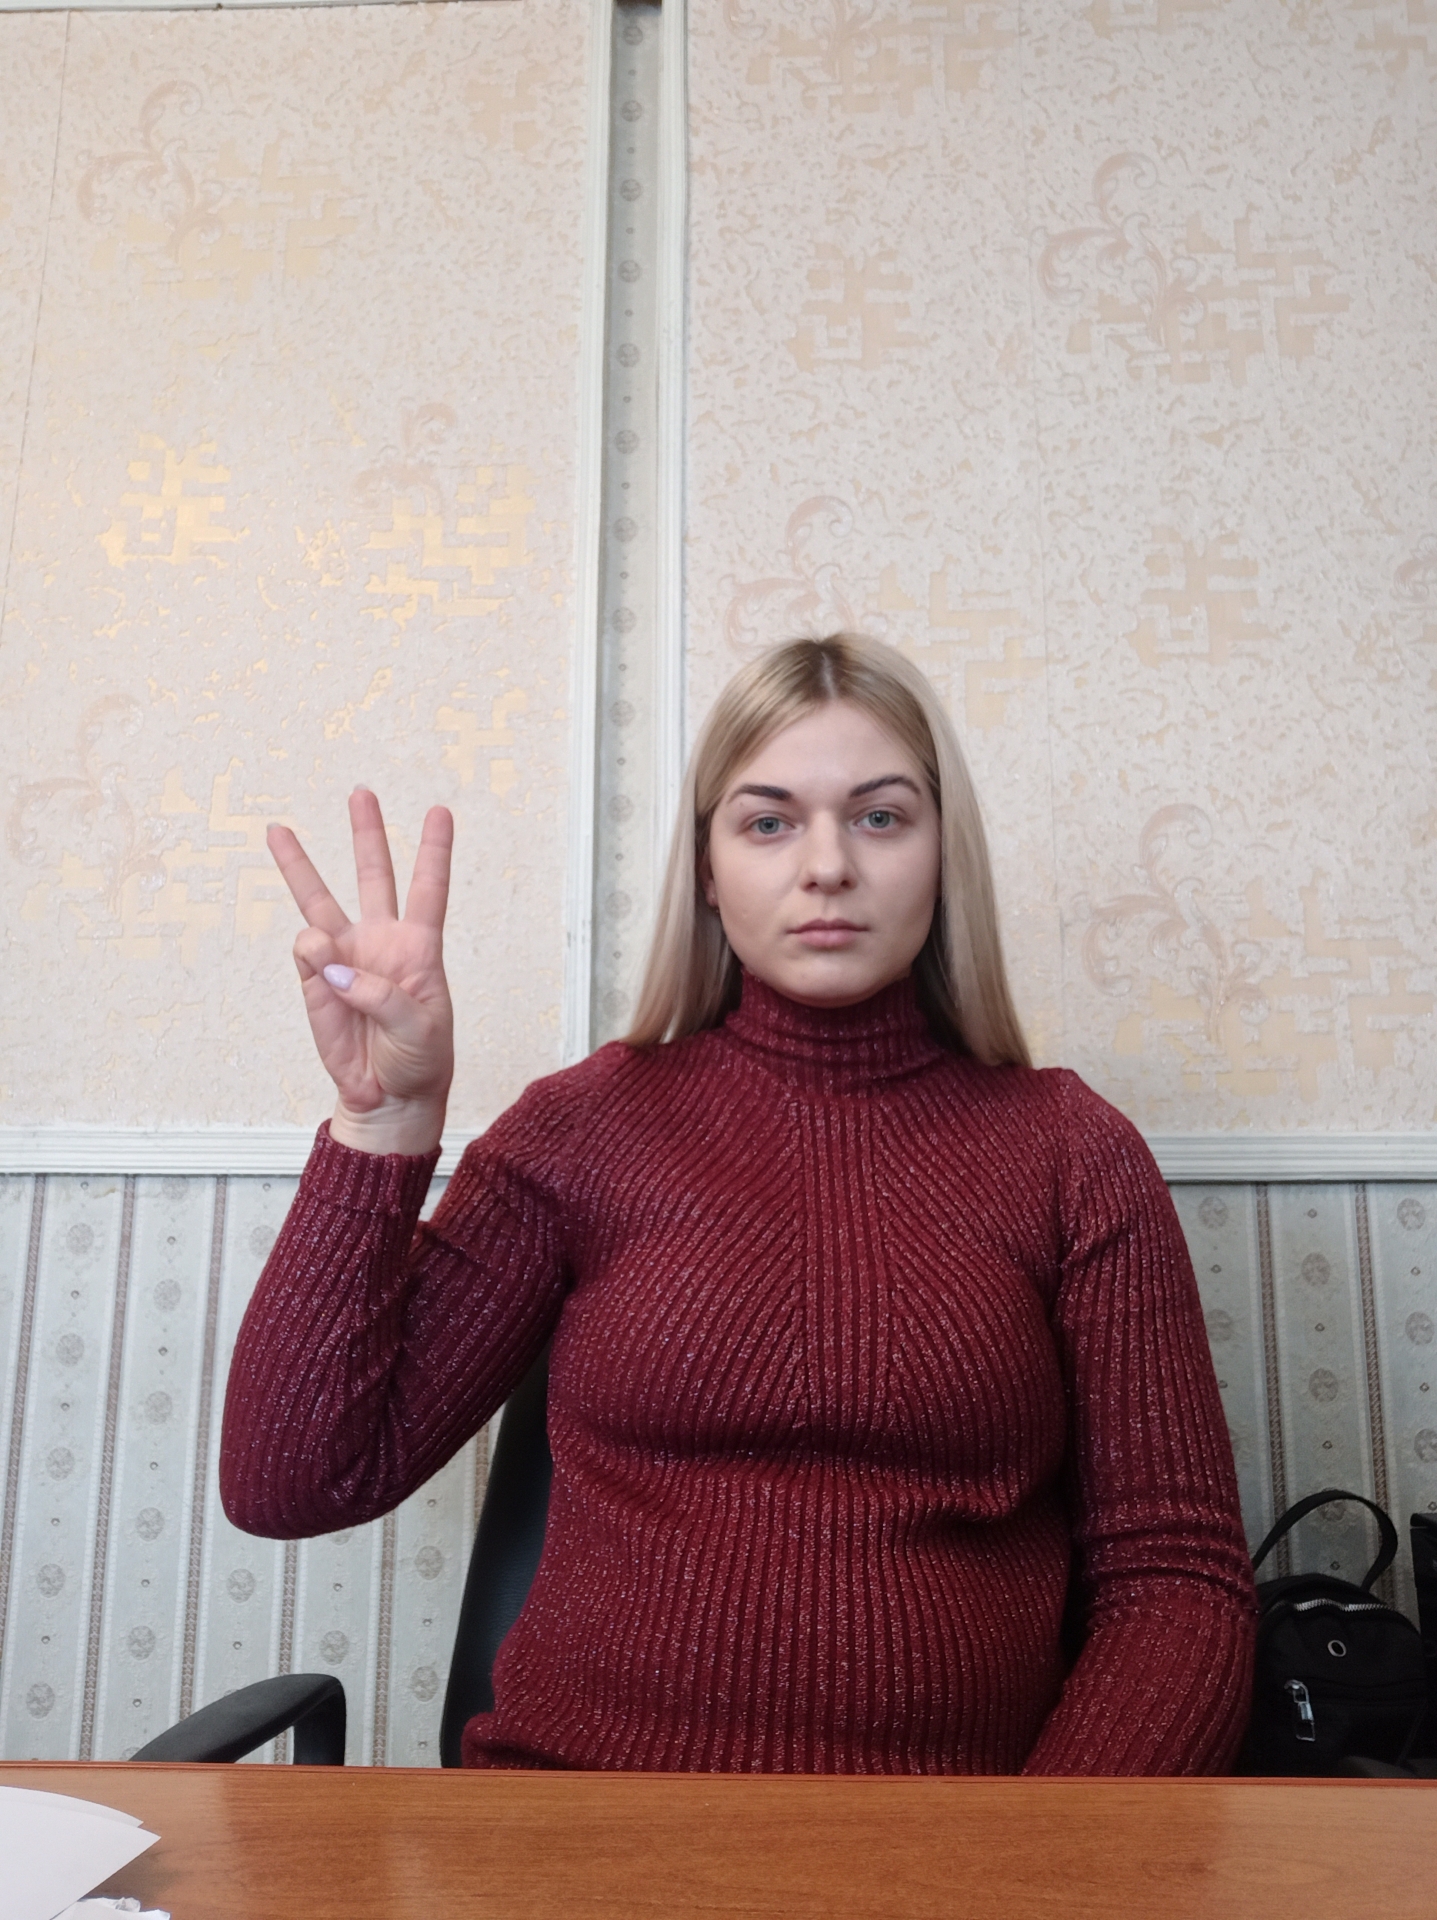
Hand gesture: three